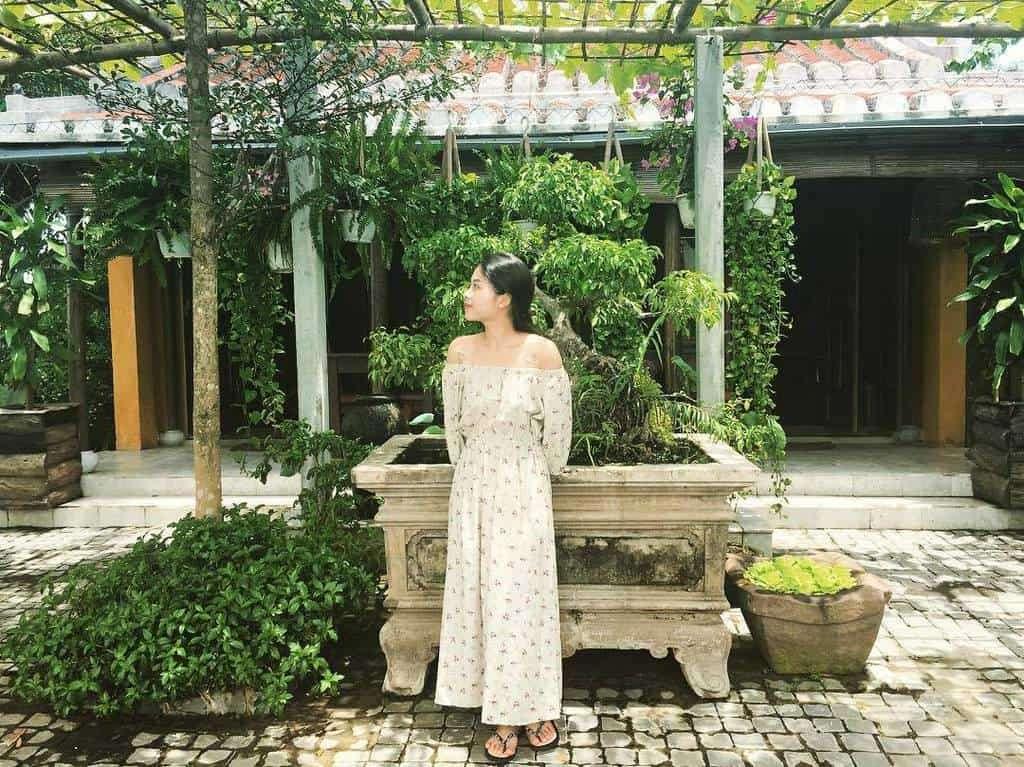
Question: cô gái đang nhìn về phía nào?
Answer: đang nhìn về bên trái